United States customary units

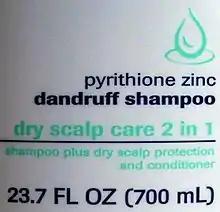
A bottle displaying both U.S. and metric units

For measuring length, the U.S. customary system uses the inch, foot, yard, and mile, which are the only four customary length measurements in everyday use. From 1893, the foot was legally defined as exactly (approximately ). Since July 1, 1959, the units of length have been defined on the basis of = , which makes the foot exactly . The U.S., the United Kingdom and other Commonwealth countries agreed on this definition per the International Yard and Pound Agreement of 1958. At the time of the agreement, the basic geodetic datum in North America was the North American Datum of 1927 (NAD27), which had been constructed by triangulation based on the definition of the foot in the Mendenhall Order of 1893, that is = : this definition was retained for data derived from NAD27, but renamed the "US survey foot" to distinguish it from the international foot. For most applications, the difference between the two definitions is insignificant – one international foot is exactly of a US survey foot, for a difference of about per mile – but it affects the definition of the State Plane Coordinate Systems (SPCSs), which can stretch over hundreds of miles.